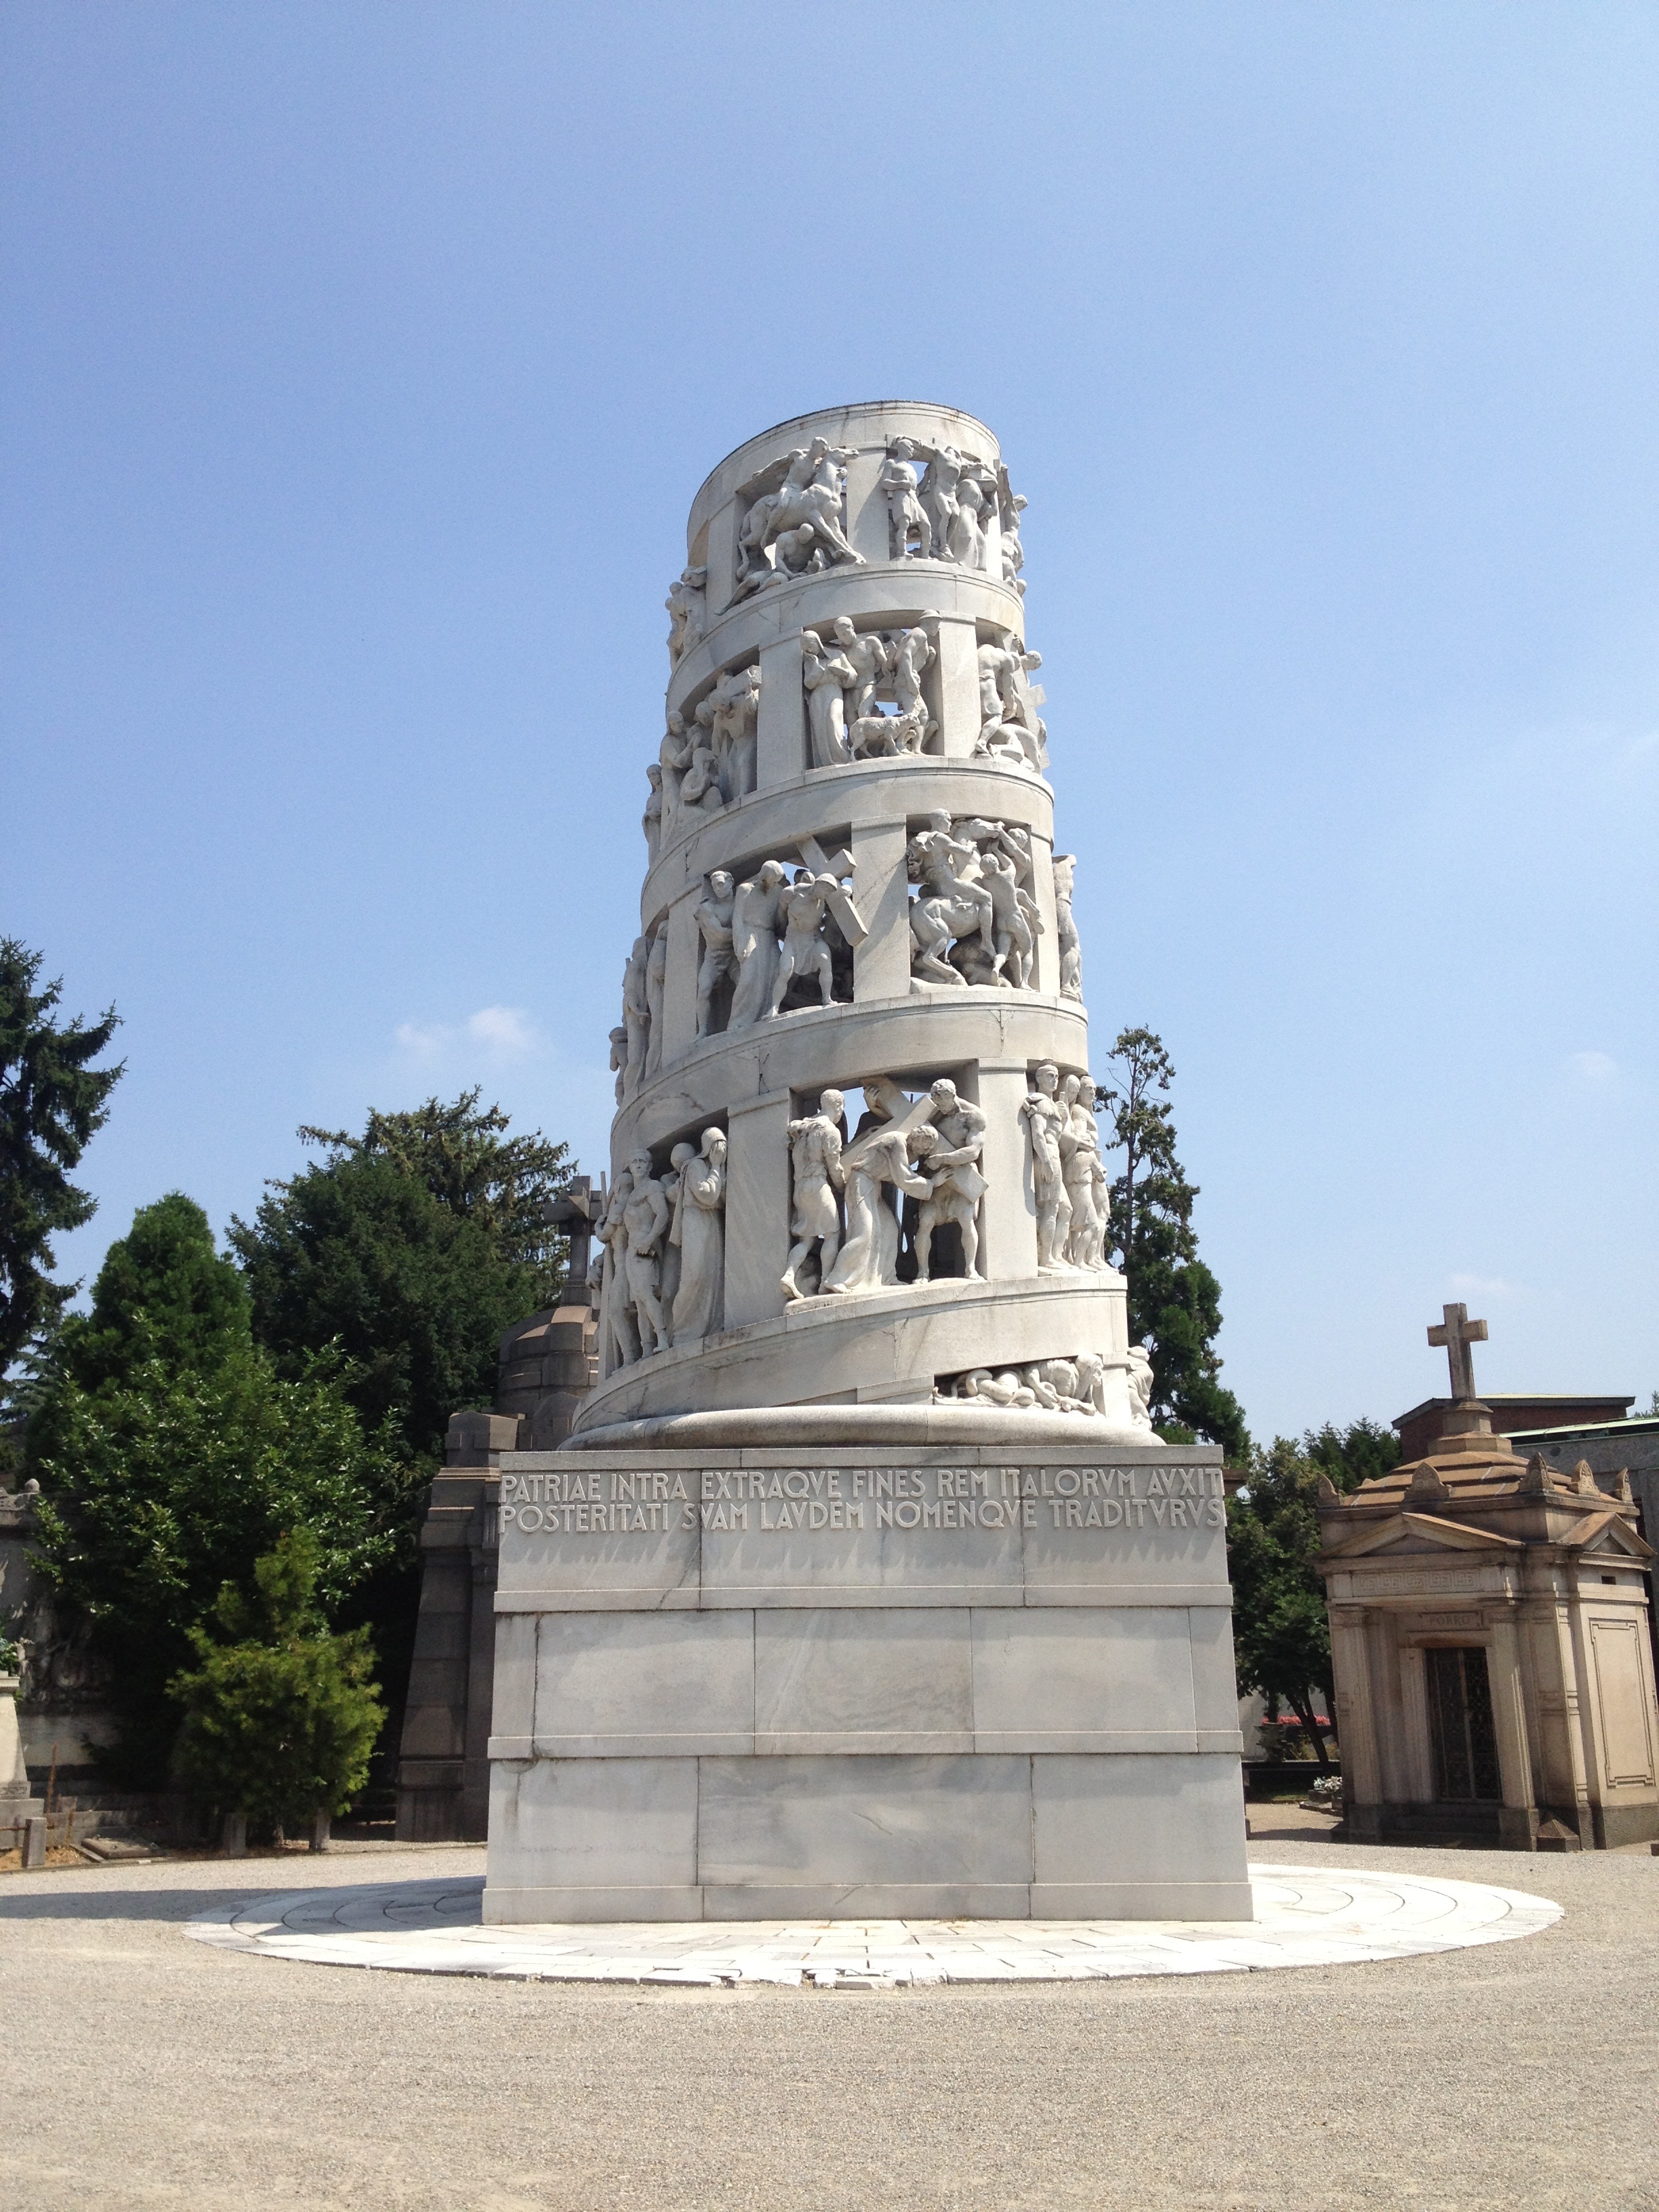
monument, statue, landmark, cemetery, sculpture, memorial, temple, obelisk, milan, ancient history